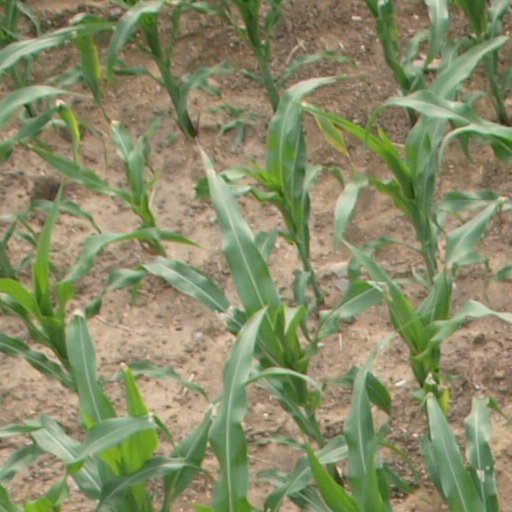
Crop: maize; corn